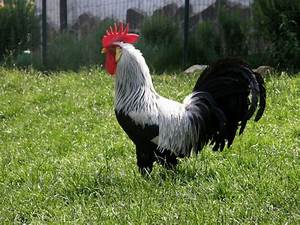
Label: gallina